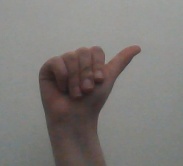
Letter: dhad